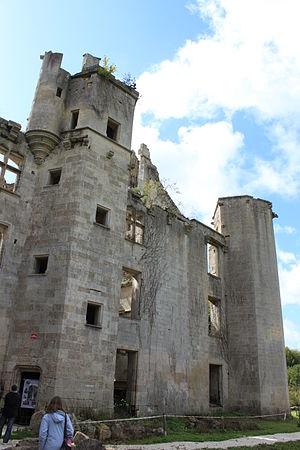
Chateau de Rochefort, Asnières-en-Montagne, Côte-d'Or, Bourgogne, FRANCE
Le château de Rochefort est situé aux confins de l'Auxois, du Tonnerrois et du Châtillonnais en Côte-d'Or à 1,5 km du village d'Asnières-en-Montagne.